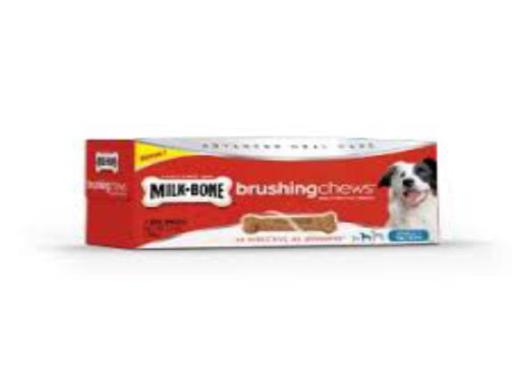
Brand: milk-bone
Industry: Food